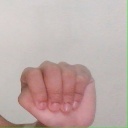
अक्षर: ठ